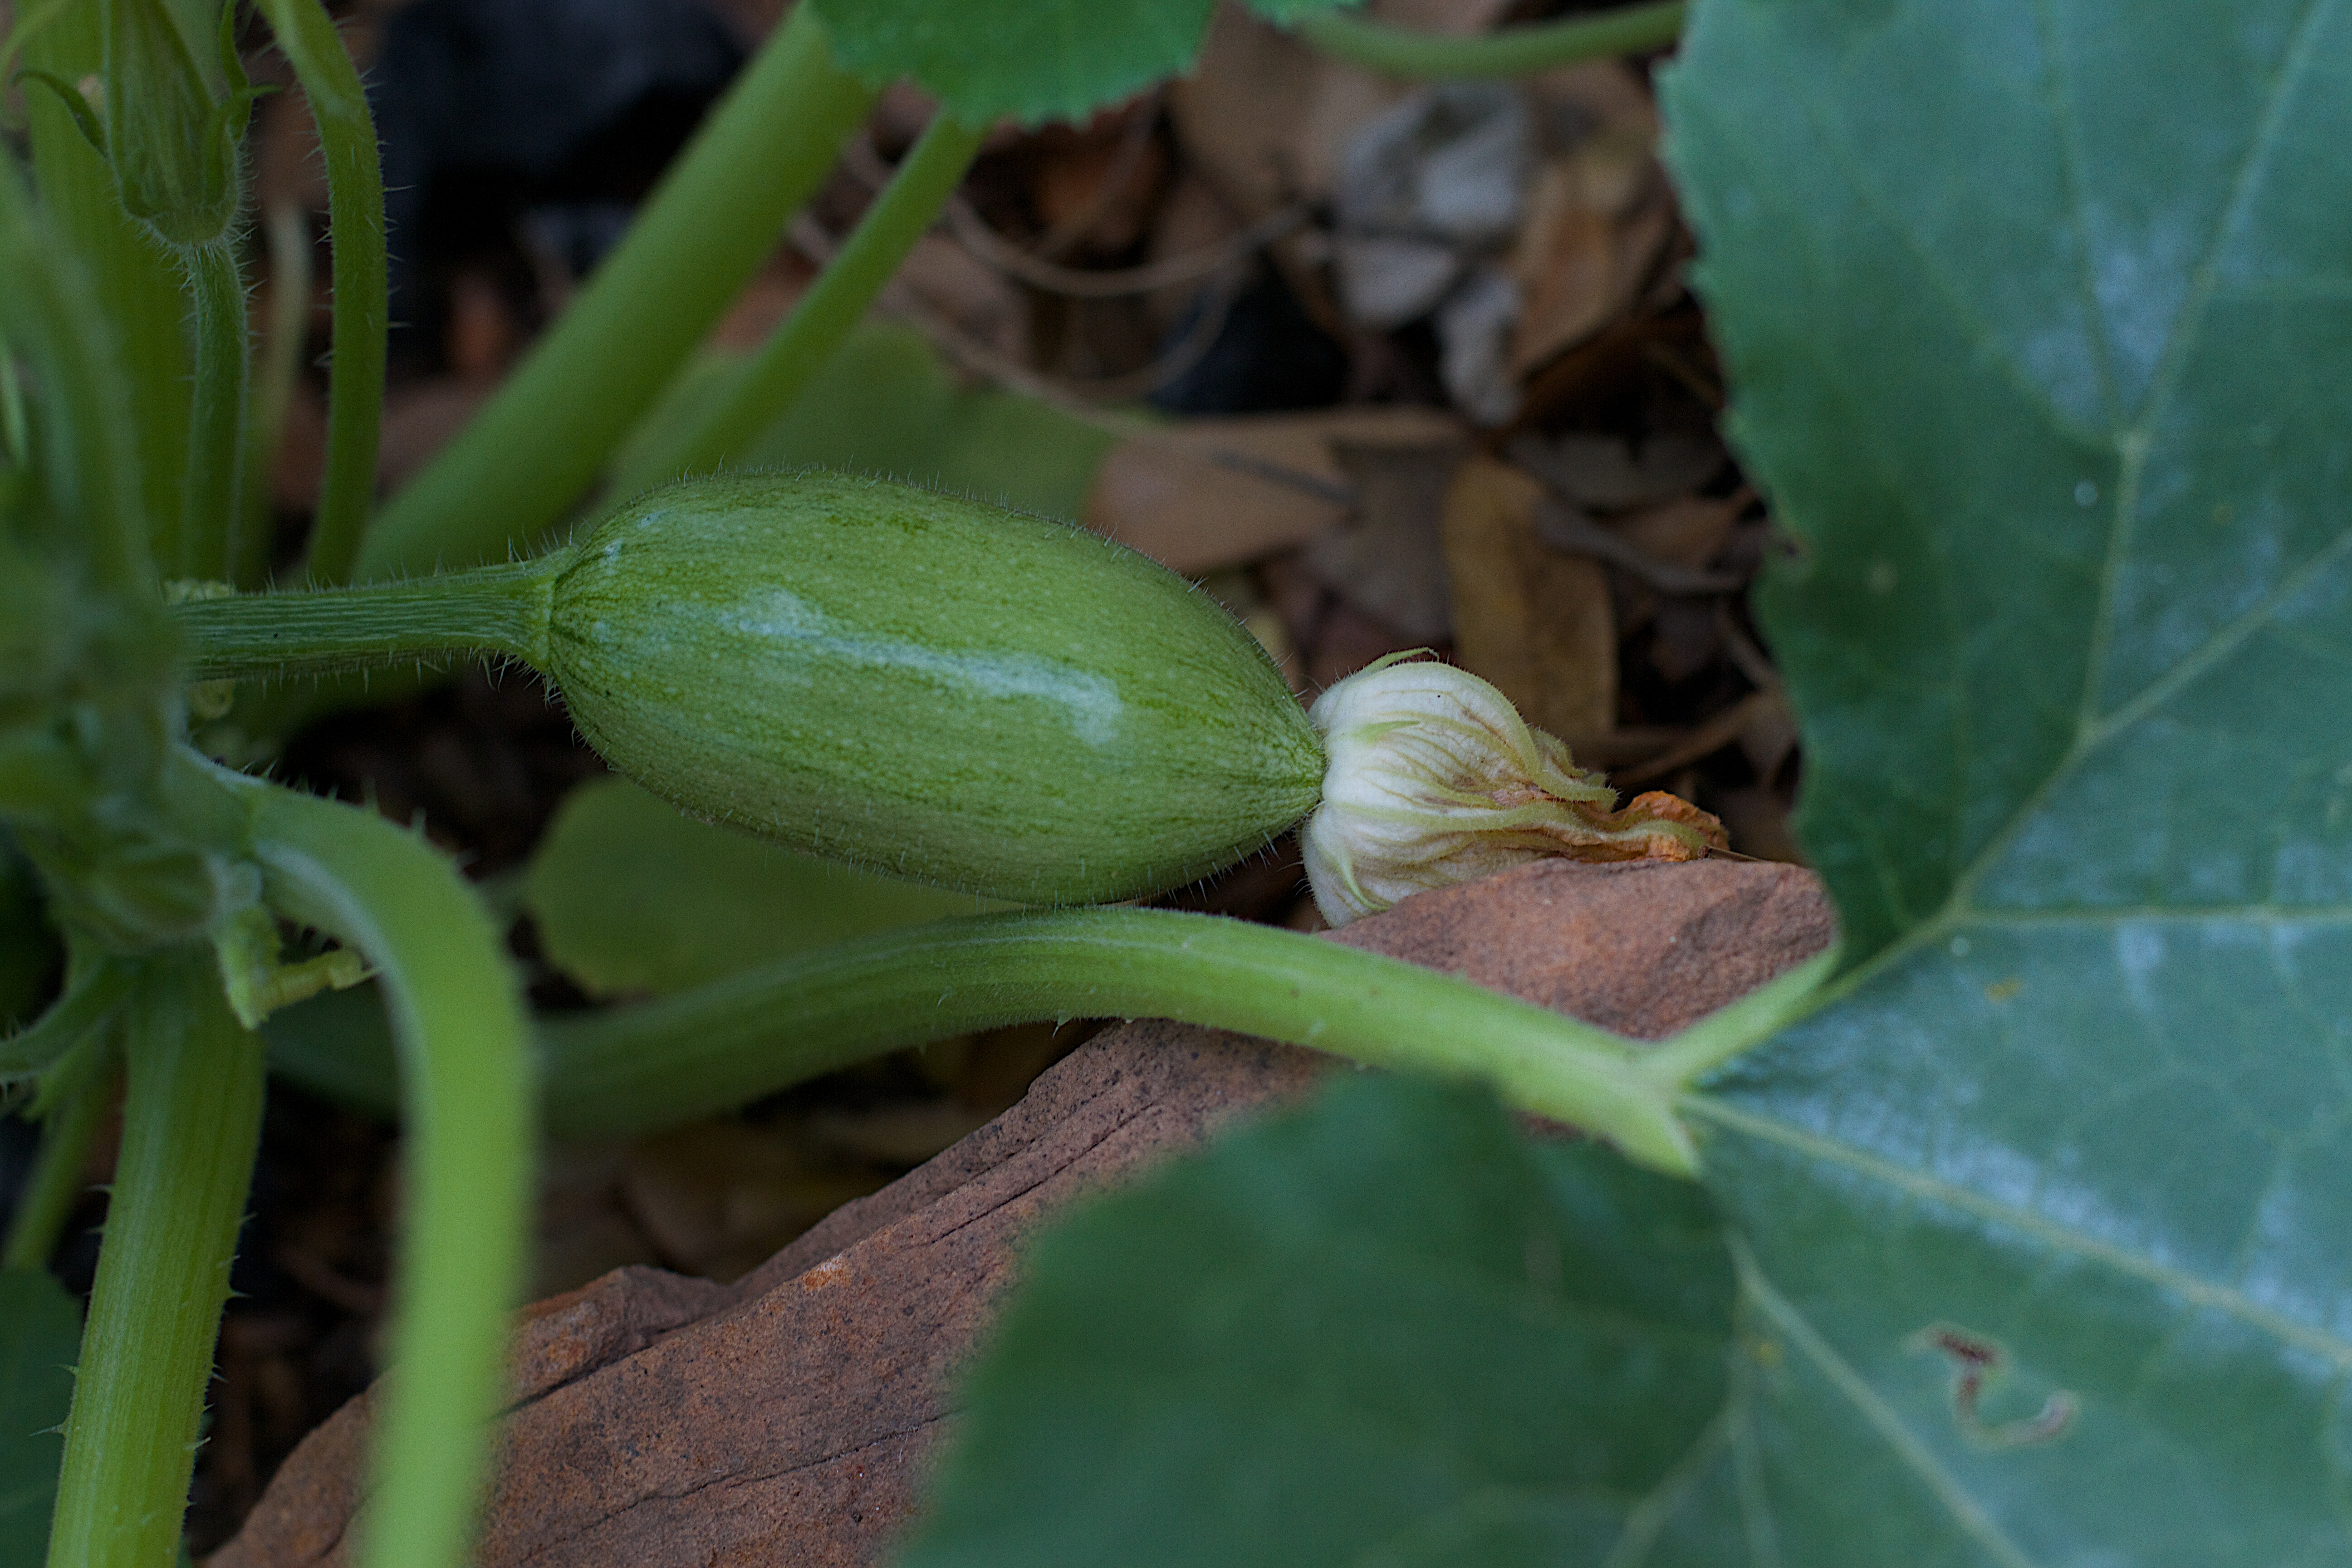
plant, leaf, flower, food, green, produce, vegetable, botany, flora, squash, arum, macro photography, flowering plant, plant stem, land plant